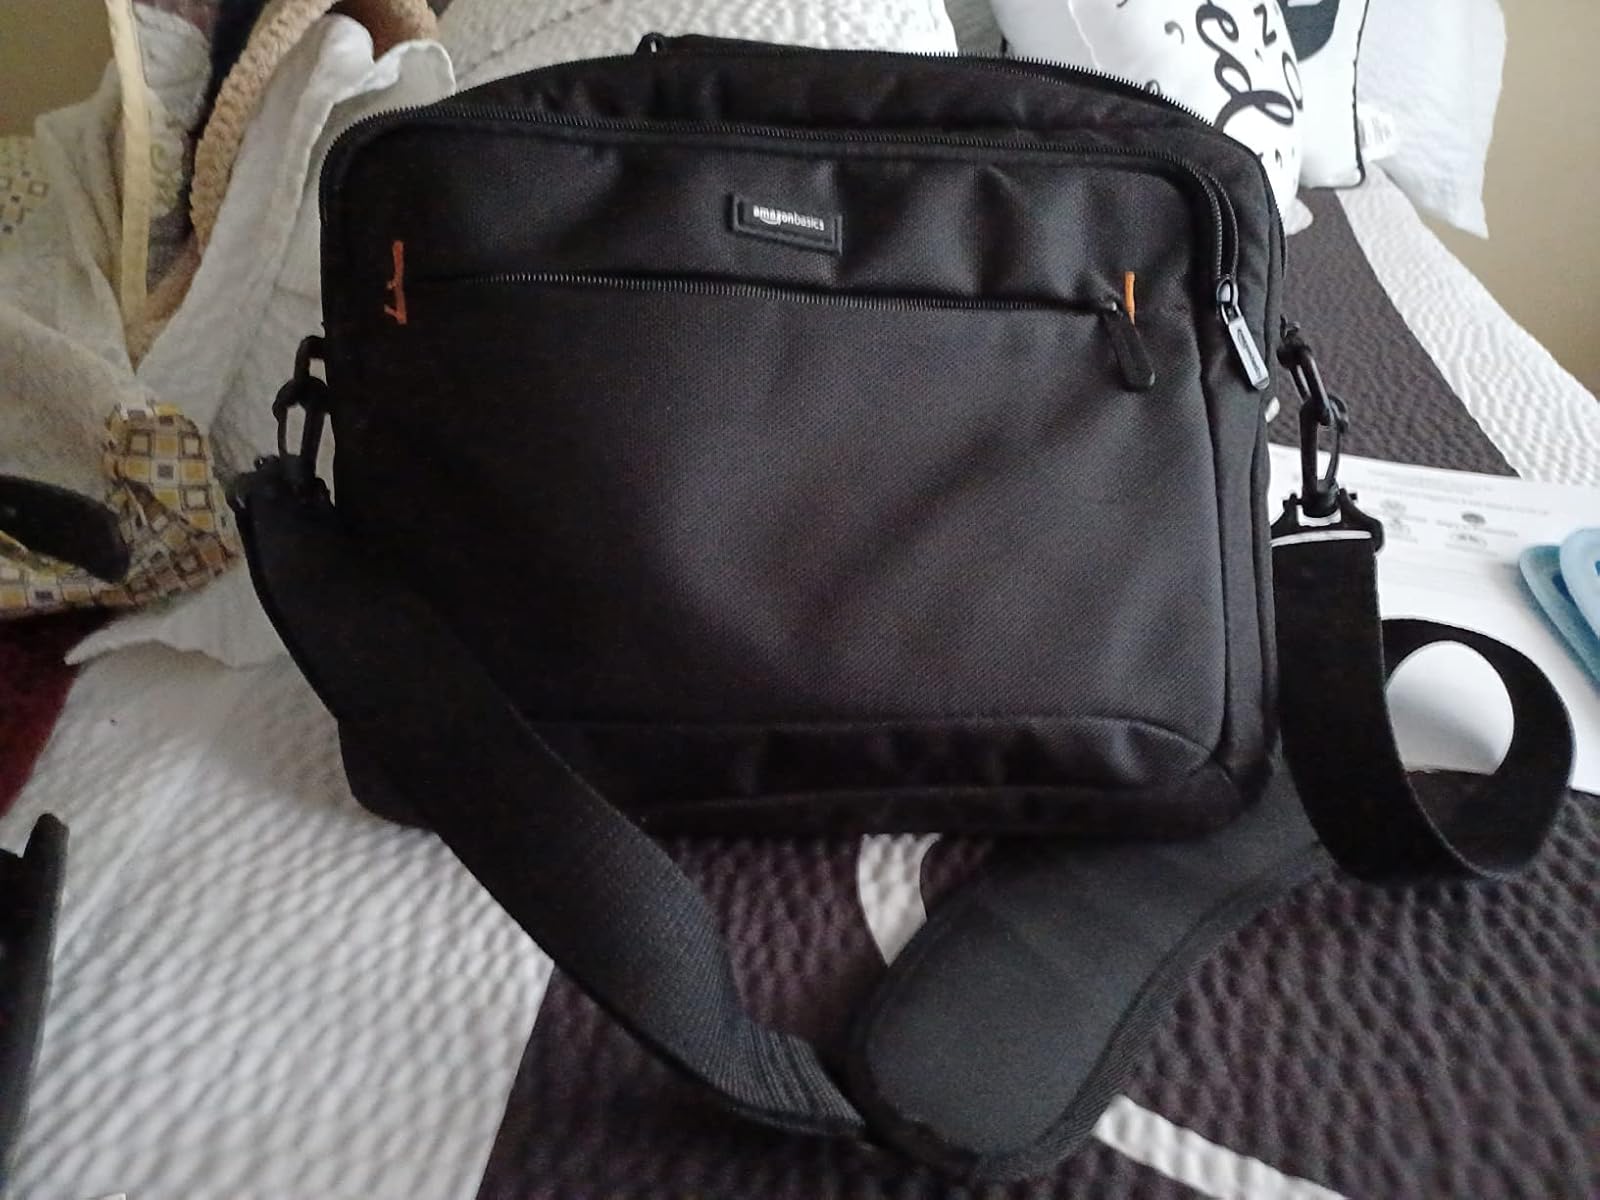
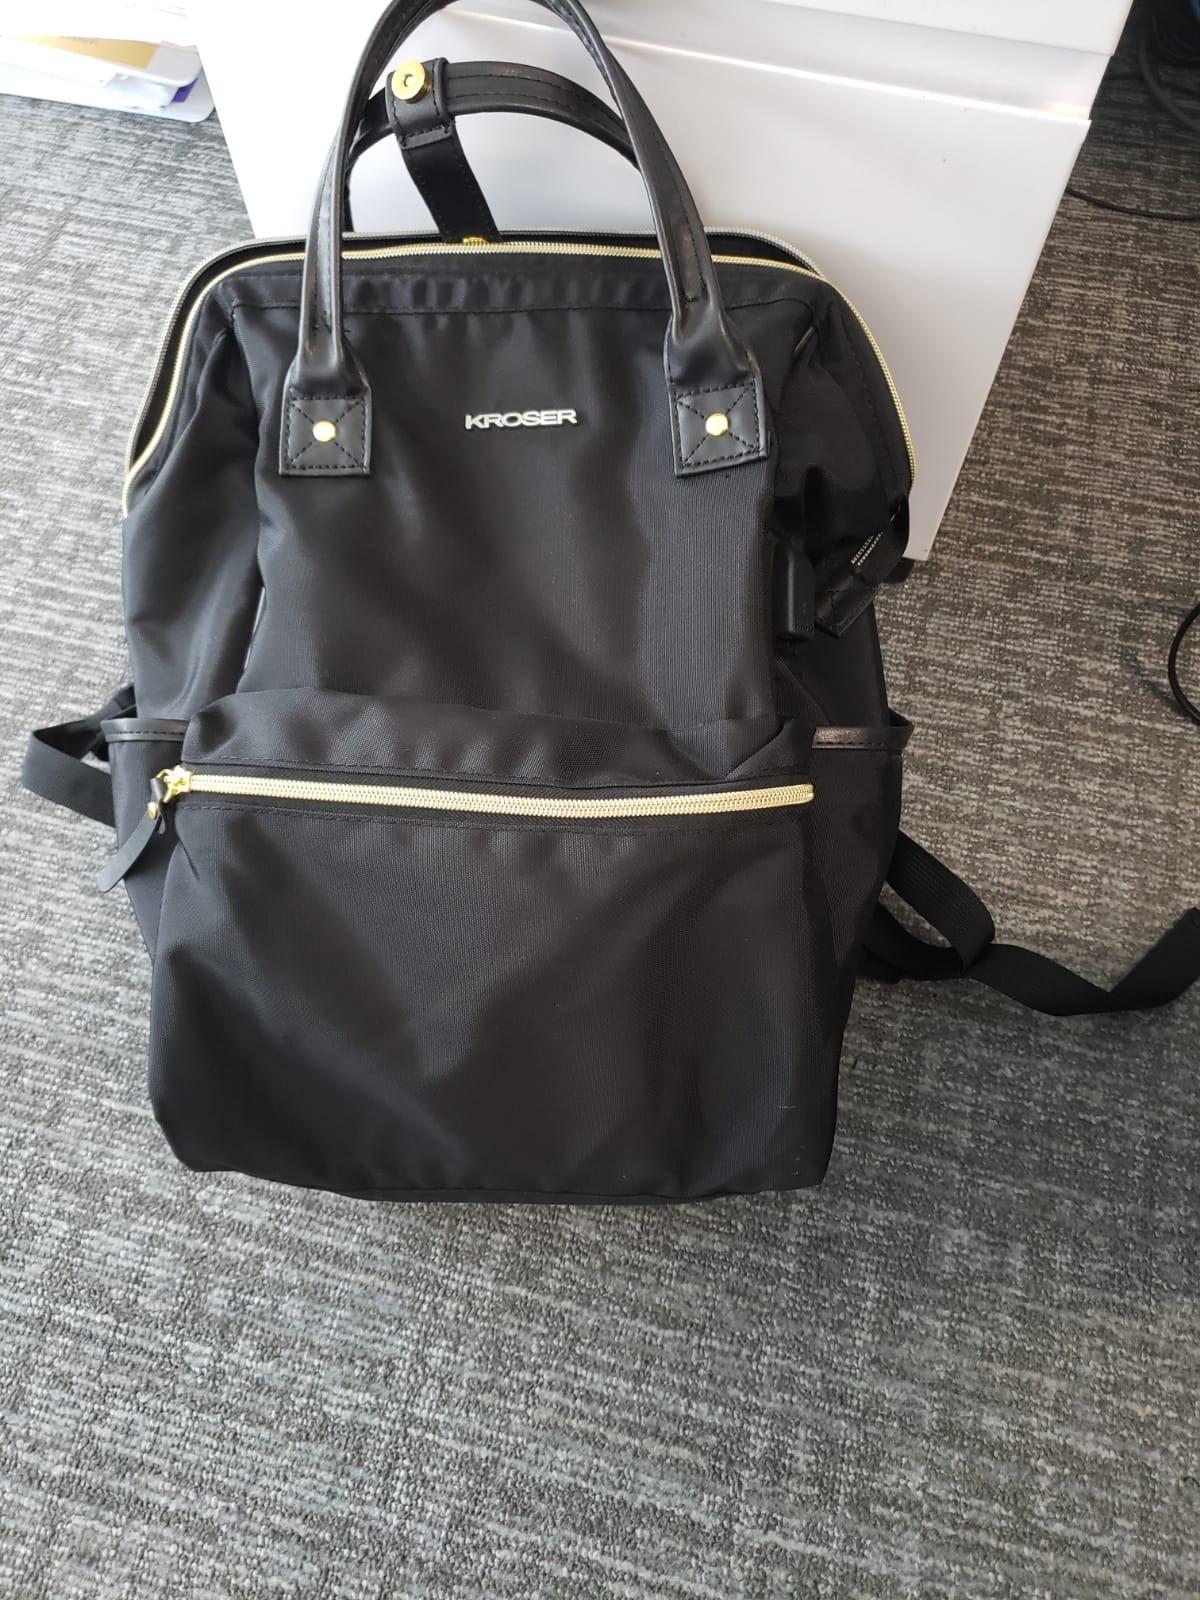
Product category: bag
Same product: no